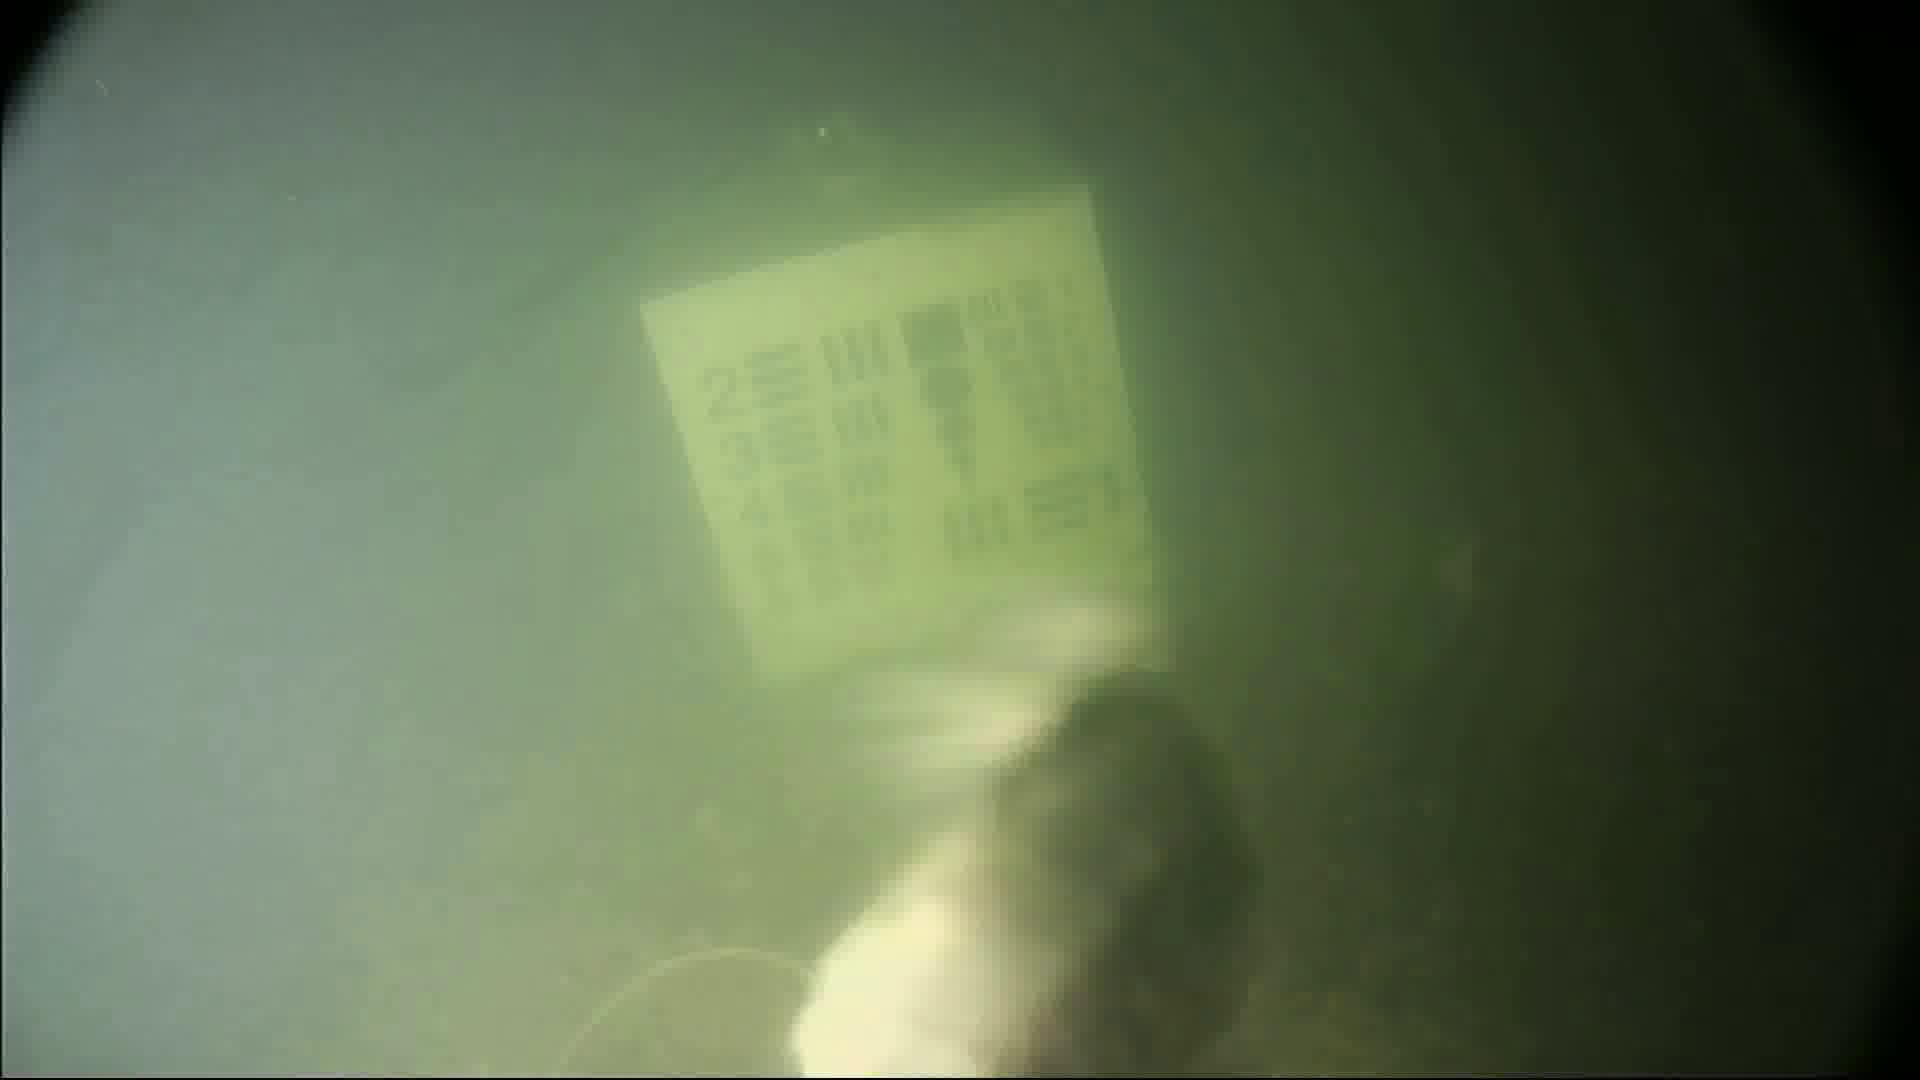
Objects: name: fish